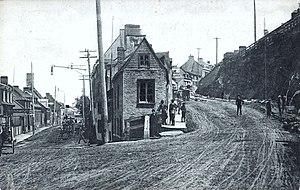
Côte d'Abraham, Québec espritdulieu-quebec.ulaval.ca
La Côte d'Abraham est une rue de la ville de Québec.